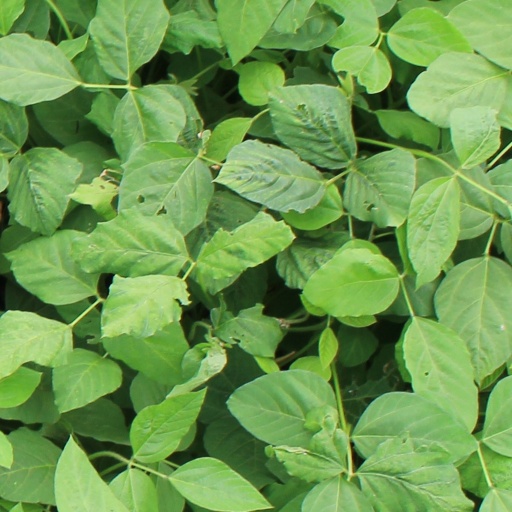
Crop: soybean